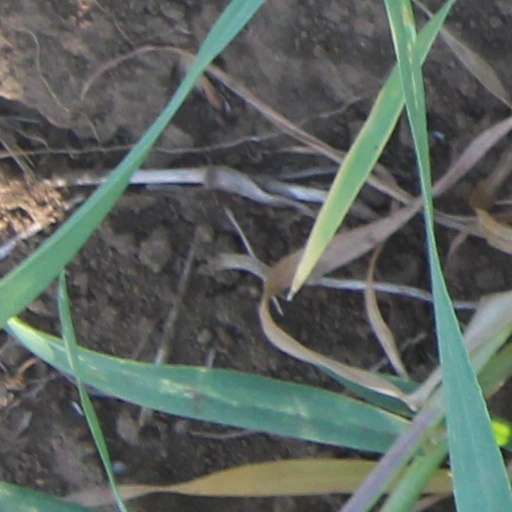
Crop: wheat